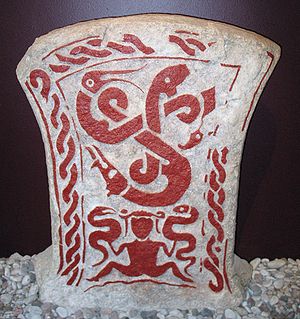
Jernalderens Skandinavien / Kultur og religion
Jernalderens Skandinavien refererer til jernalderen i Skandinavien. Jernalderen går fra bronzealderens afslutning omkring år 500 fvt. og frem til vikingetidens begyndelse omkring år 800. Den inddeles typisk i de tre perioder førromersk jernalder, romersk jernalder og germansk jernalder.